Sky position (RA, Dec in degrees): 140.338, 2.226
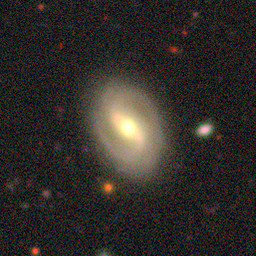
Galaxy morphology: Barred Spiral Galaxies